Gommern station

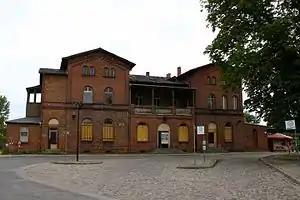
2015

Gommern station is a railway station in the municipality of Gommern, located in the Jerichower Land district in Saxony-Anhalt, Germany.